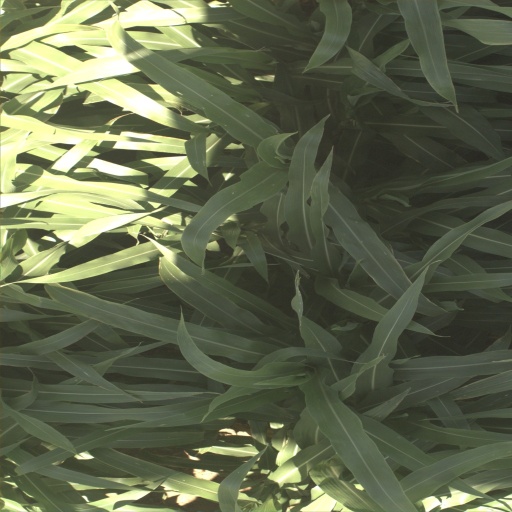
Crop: sorghum